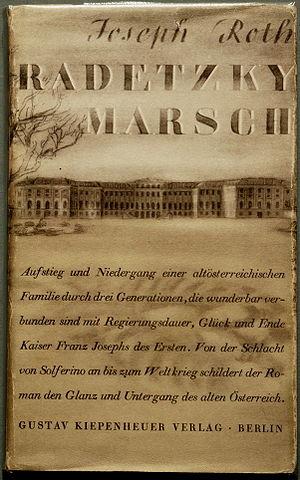
La littérature autrichienne désigne la production d'auteurs nés dans l'Empire d'Autriche, dans l'empire austro-hongrois, dans l'éphémère République d'Autriche allemande ou dans l'actuelle République d'Autriche. Comme l'extension géographique, culturelle, ethnique et linguistique du pays a été bouleversée, que la nature de sa relation politique et culturelle à l'Allemagne a fait l'objet de nombreux et douloureux débats et qu'en raison des vicissitudes politiques, beaucoup d'auteurs ont émigré hors des frontières du pays, une définition purement géographique reste problématique.
La Marche de Radetzky est un roman de l'écrivain autrichien Joseph Roth publié en 1932. Empreint de nostalgie, ce roman dresse un tableau « critique, voire, par moments, satirique » de l'Autriche-Hongrie. L'auteur poursuit son récit de la famille Trotta dans le roman La Crypte des capucins publié en 1938.